Drakkhen

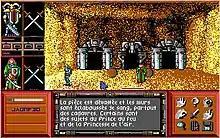
The original French release

The setting of "Drakkhen" is a large rectangular island, divided laterally into four smaller regions. Each region has its own terrain and climate and is ruled by two members of the Drakkhen caste, with each of them living in their own castle. The continent is bounded on all sides by a vast ocean; walking into this, or any other body of water, will result in the speedy drowning of all party members.